Granby, Quebec

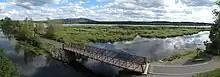
A panorama of lake Boivin and its bicycle track.

Granby is a flat region located approximately halfway between Montreal and Sherbrooke along Autoroute 10; historically a land covered by forests and prairies, it has transformed into an urbanized core surrounded by fields and suburban neighborhoods. The North Yamaska river, which crosses lake Boivin (this lake took shape after the construction of a series of dams and later changed into a large swamp praised for its biodiversity. It connects to nearby villages by a network of roads and has two access points from the highway at exit 68 (through Saint-Alphonse-de-Granby) and 74 (via Bromont).